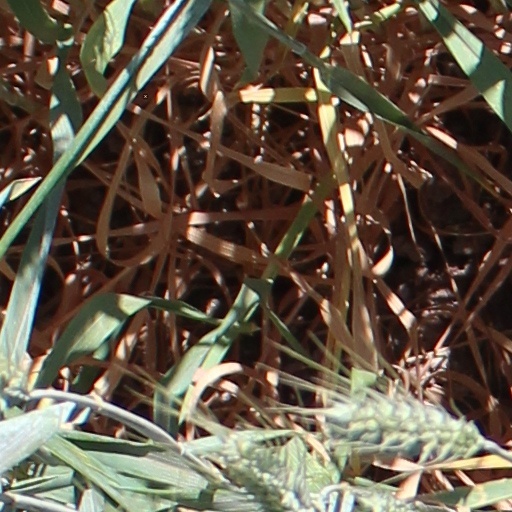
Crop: wheat